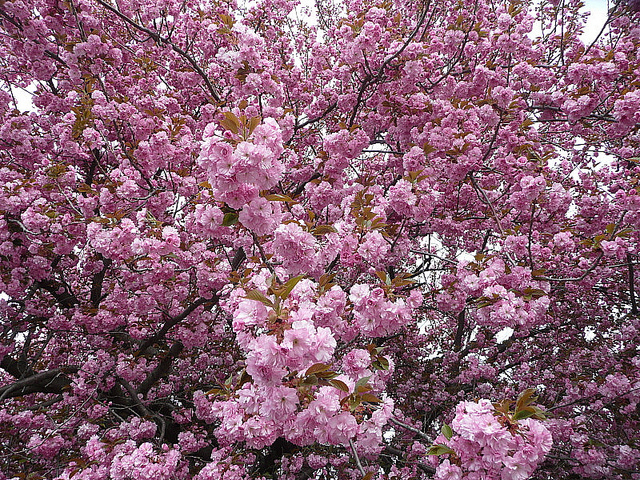
Texture: frilly